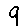
Label: 9